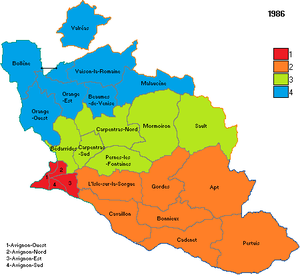
Circonscriptions du Vaucluse en 1986